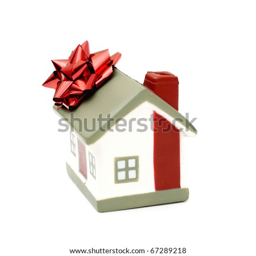
industry as a gift for you isolated on white